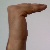
The image shows a hand gesture representing a space in Indian Sign Language.